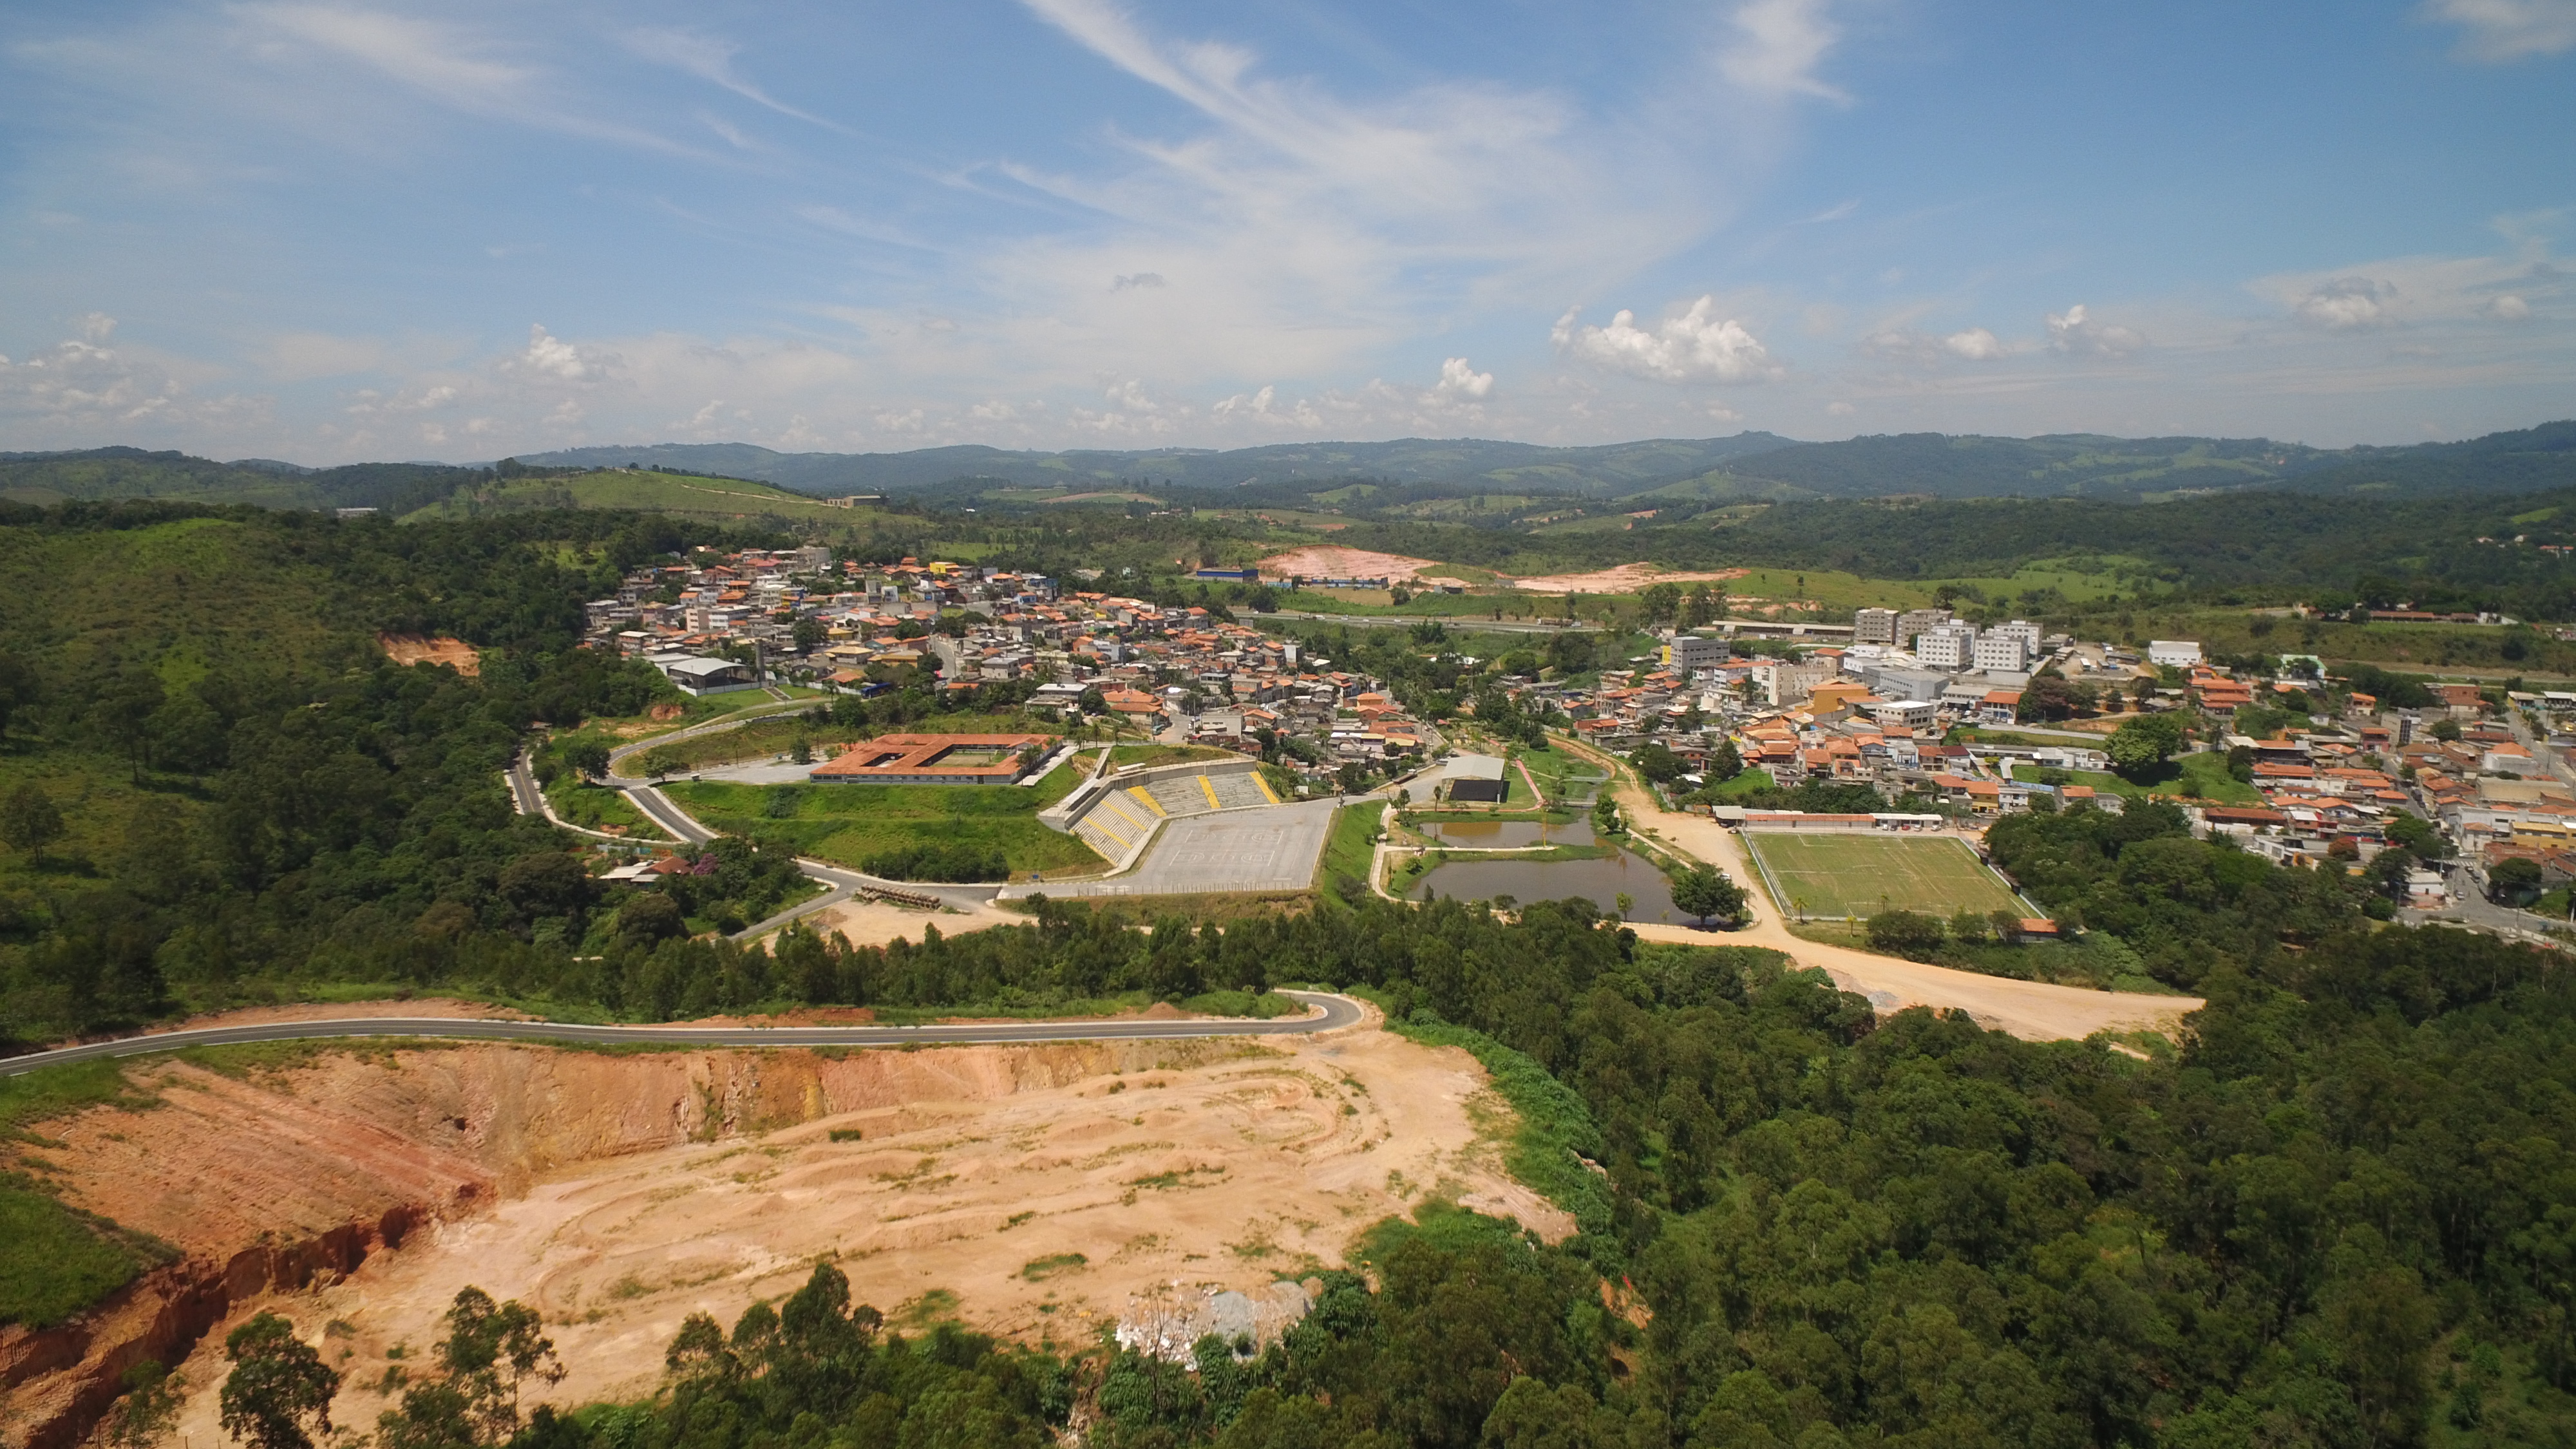
Aviao, Santos Dumont, Aracariguama, sky, cloud, plant, tree, mountain, highland, land lot, natural landscape, landscape, mountainous landforms, plain, horizon, city, road, mountain range, urban design, hill, cumulus, hill station, plateau, bird's eye view, grassland, suburb, house, soil, village, valley, grass, field, aerial photography, chaparral, vacation, dirt road, tourism, mountain village, shrubland, panorama, ancient history